South Asia

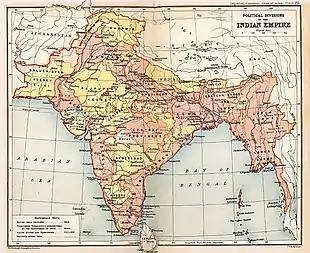
British Indian Empire in 1909. British India is shaded pink, the princely states yellow.

The wave of raids on north Indian and western Indian kingdoms by Muslim warlords continued after Mahmud of Ghazni, plundering and looting these kingdoms. The raids did not establish or extend permanent boundaries of their Islamic kingdoms. The Ghurid Sultan Mu'izz al-Din Muhammad began a systematic war of expansion into North India in 1173. He sought to carve out a principality for himself by expanding the Islamic world, and thus laid the foundation for the Muslim kingdom that became the Delhi Sultanate. Some historians chronicle the Delhi Sultanate from 1192 due to the presence and geographical claims of Mu'izz al-Din in South Asia by that time.